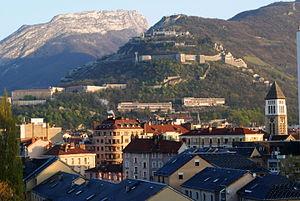
L’université Grenoble-Alpes est le principal établissement d'enseignement supérieur de la métropole grenobloise. Créée en 1339, l'université de Grenoble disparaît à trois reprises au cours de l'histoire ; dans sa forme actuelle, elle est issue de la fusion de trois universités créées après mai 1968, et de l'intégration partielle de l'Institut polytechnique de Grenoble, de l'école nationale supérieure d'architecture et de l'Institut d'études politiques. C'est l'une des dix plus importantes universités de France, la cinquième par sa taille et la plus importante de la région Auvergne-Rhône-Alpes pour le nombre d'étudiants ainsi que pour le dynamisme de sa recherche.
L’Institut de géographie alpine de Grenoble fut une composante de l'Université Joseph Fourier dont il dépendait. Il a relevé à partir du 1ᵉʳ janvier 2016 de l'U.G.A. Université Grenoble-Alpes qui a fusionné les universités : Grenoble I - Université Joseph Fourier, Grenoble II - Université Pierre Mendès France, et Grenoble III - Université Stendhal.